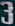
Number: 3